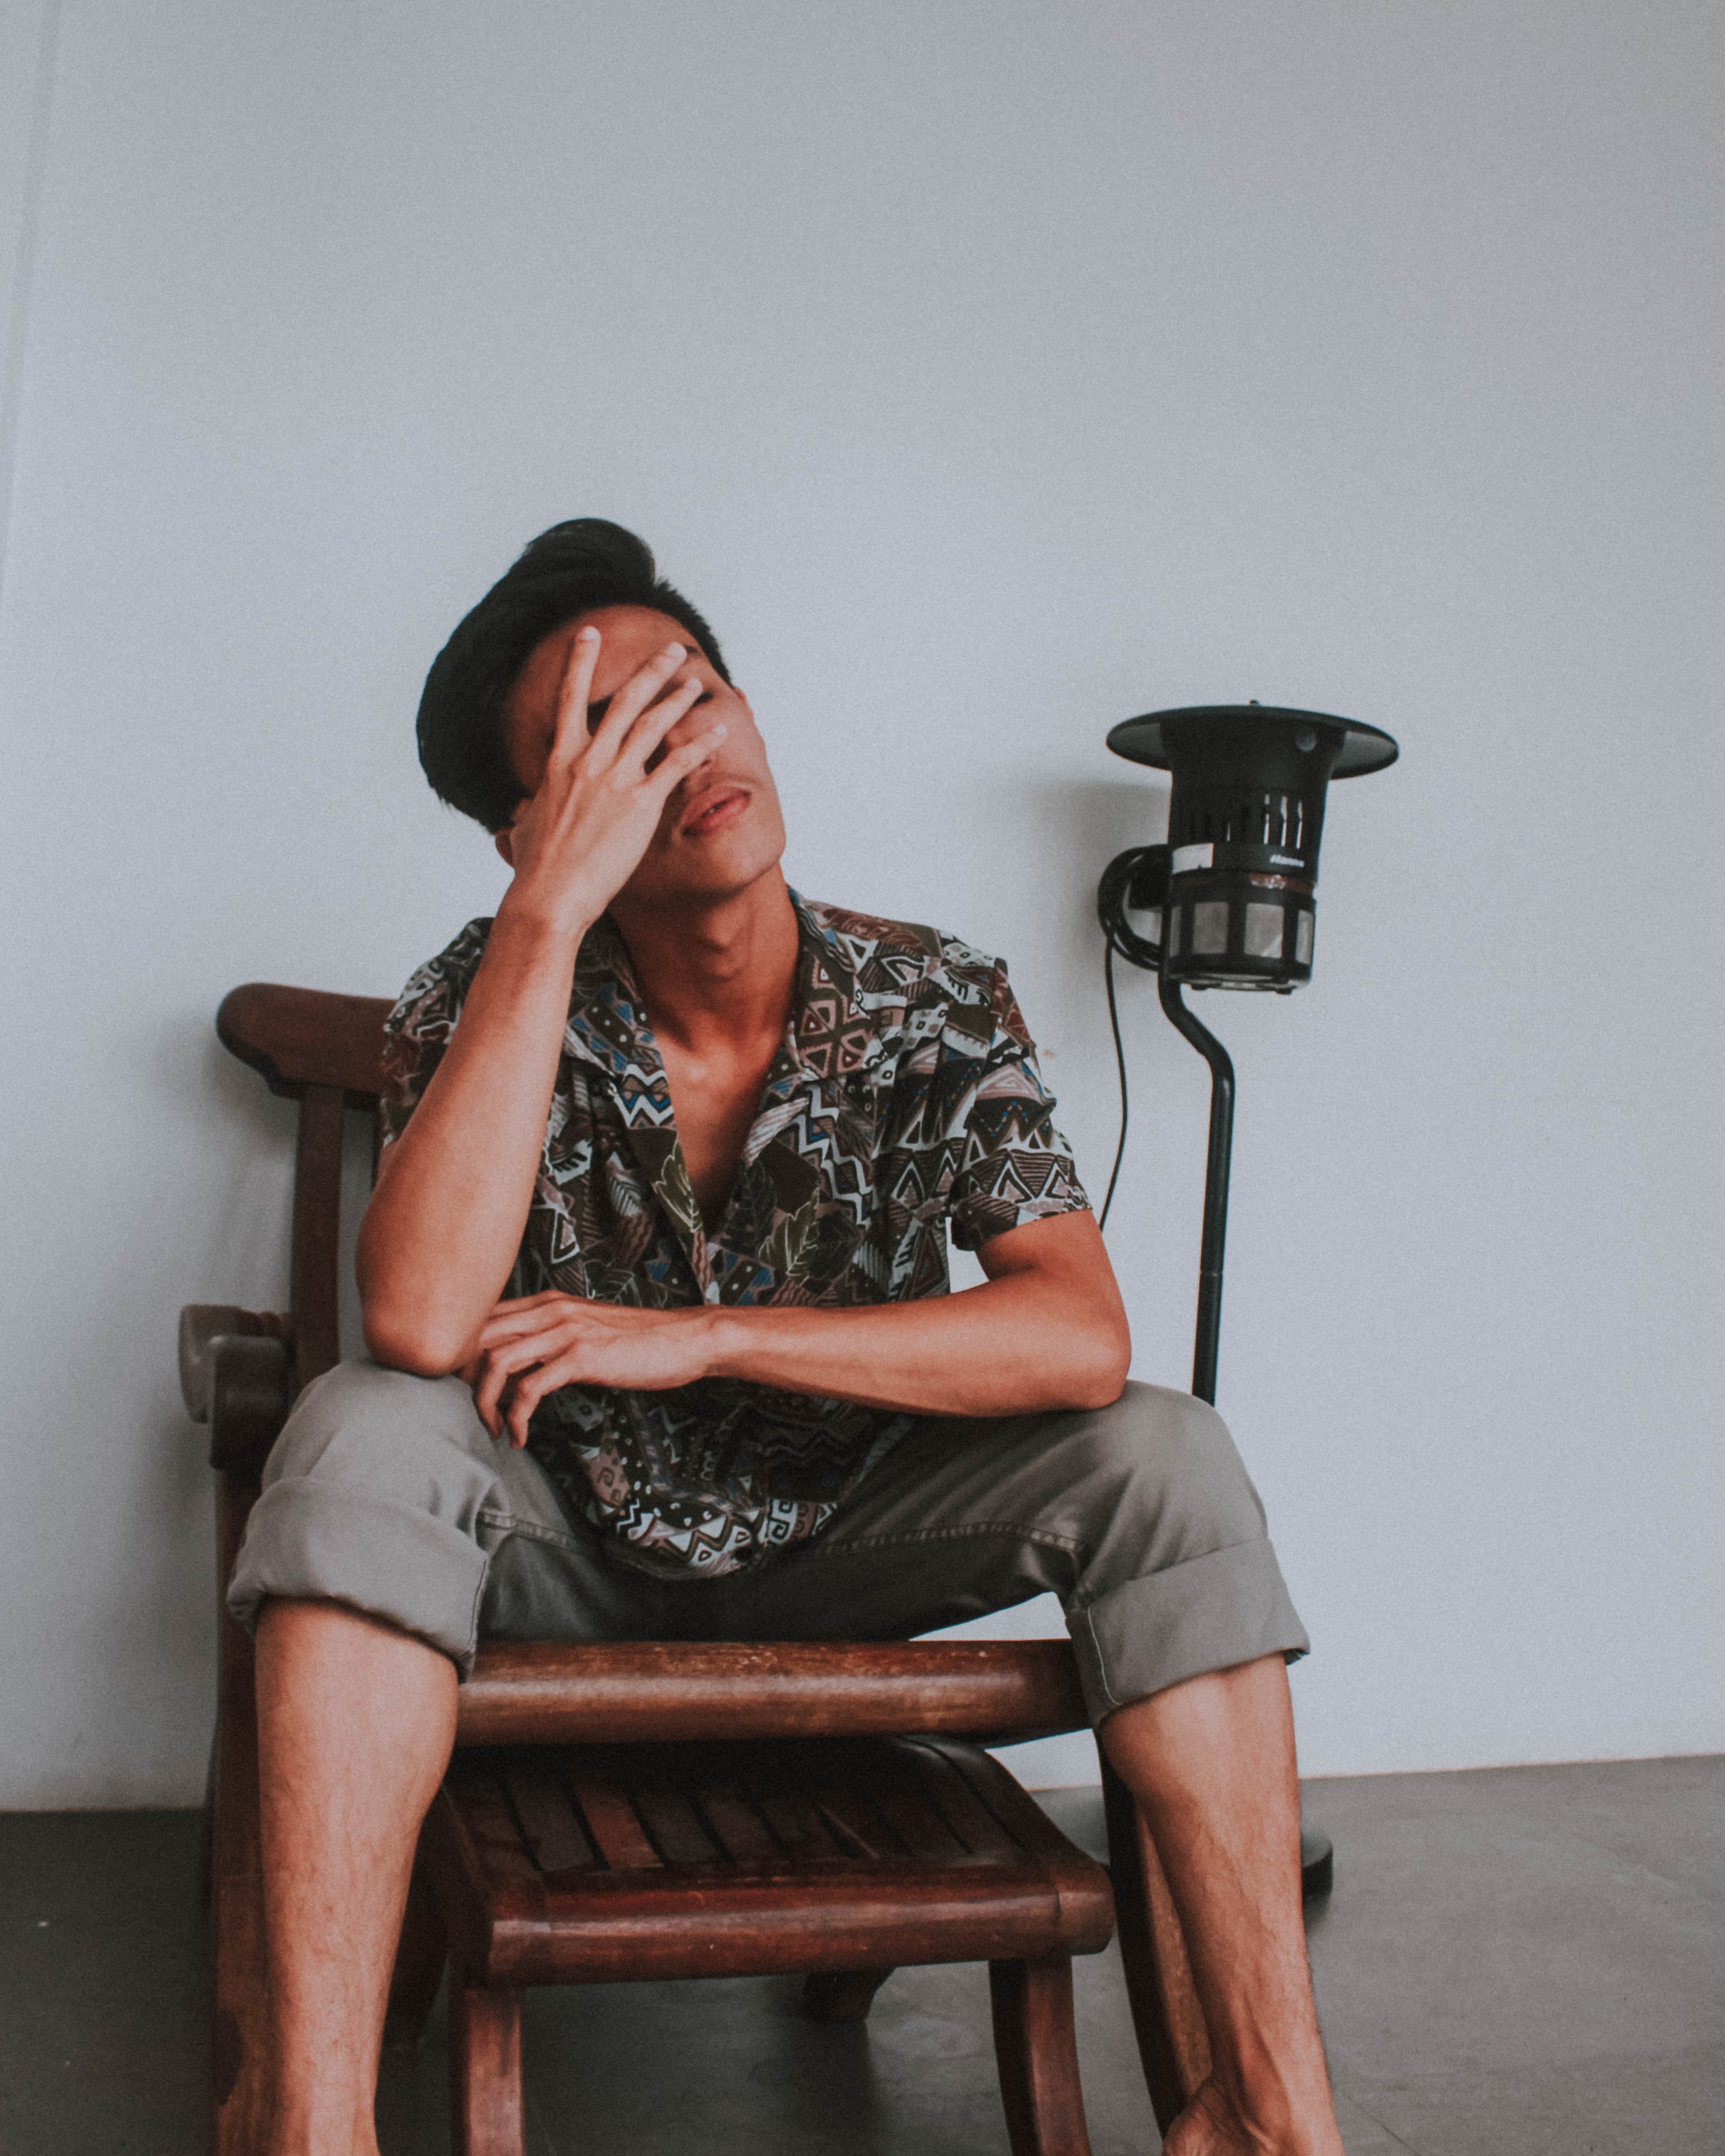
sitting, shoulder, joint, leg, furniture, photography, neck, knee